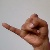
The image shows a hand gesture representing the letter 'J' in Indian Sign Language.